Waterman (occupation)

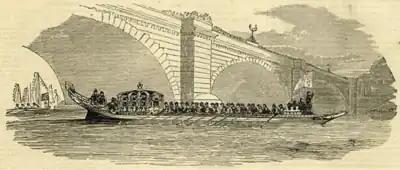
Queen Victoria's Royal Barge. This would have been the barge of which James A. Messenger was the Master in his service from 1862 to 1901. The photo is of an etching created in 1854.

Regular and fairly well paid work for Thames watermen in times of economic downturn was on the so-called Bovril Boats, which continued as they had done since 1887, to take London's sewage from Crossness and Beckton to the Thames Estuary at Black Deep, where the sludge was discharged. This practice continued until the 1990s when new EU legislation prevented the dumping of sewage at sea and forced this process to stop. It also corresponded with a fundamental change in public opinion on environmental issues and the use of marine resources. In 1999 Thames Clippers began operating a water-bus commuter service between eastern and central London. In 2003 a subsidy was made available by local government looking for the greener solution that reusing waterways provide. Passengers traveling by boat or river buses and the removal of London's rubbish by Lighter mean less traffic on London's streets and almost zero vibration from the movement of cargo.